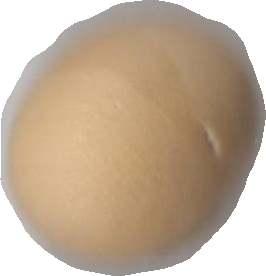
Variety: Grobogan